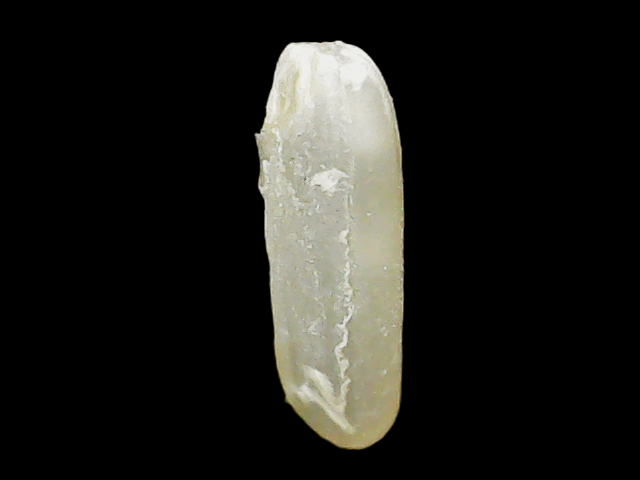
Rice variety: Binadhan19